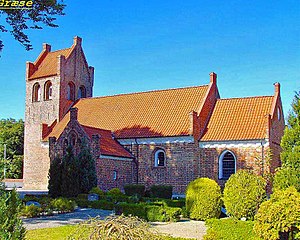
Græse Kirke
Græse Kirke
fra syd
Græse Kirke ligger i landsbyen Græse ca. 3 km NØ for Frederikssund.